120th Ohio Infantry Regiment

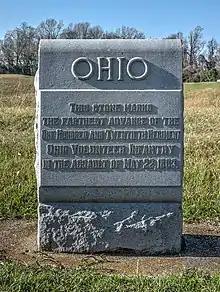
Monument at Vicksburg National Military Park

Moved to Cincinnati, Ohio, October 25; then to Covington, Ky., and duty there until November 24. Moved to Memphis, Tenn., November 24-December 7, 1862. Sherman's Yazoo Expedition December 20, 1862, to January 3, 1863. Chickasaw Bayou December 26–28, 1862. Chickasaw Bluff December 29. Expedition to Arkansas Post, Ark., January 3–10, 1863. Assault and capture of Fort Hindman, Arkansas Post, January 10–11. Moved to Young's Point, La., January 17, and duty there until March 8. Moved to Milliken's Bend March 8. Operations from Milliken's Bend to New Carthage March 31-April 17. James' Plantation, near New Carthage, April 8. Dunbar's Plantation, Bayou Vidal, April 15. Movement on Bruinsburg and turning Grand Gulf April 25–30. Battle of Port Gibson May 1. Duty at Raymond until May 18. Siege of Vicksburg, Miss., May 18-July 4. Assaults on Vicksburg May 19 and 22. Advance on Jackson, Miss., July 4–10. Near Jackson July 9. Siege of Jackson, Miss., July 10–17. Camp at Vicksburg until August. Moved to New Orleans August 18. Duty at Carrollton until September 3, and at Brashear City until October 3. Western Louisiana Campaign October 3-November 30. Duty at Plaquemine, La., until March 23, 1864. Moved to Baton Rouge March 23, and duty there until May 1. Ordered to join Banks at Alexandria on Red River Expedition May 1. Embarked on steamer "City Belle". Action en route at Snaggy Point May 3. Over 200 men captured. Those who escaped were formed into a battalion of three companies and marched to Alexandria. Retreat from Alexandria to Morganza May 13–20. Mansura or Marksville Prairie May 16. Duty at Morganza until September. Expedition to mouth of White River and St. Charles September 13–20. Expedition to Duvall's Bluff, Ark., October 21–27.